François Deloncle

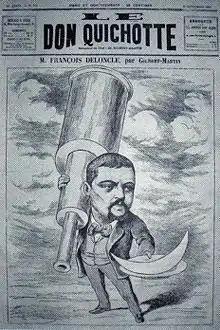
Cartoon of Deloncle and the Great Paris Exhibition Telescope of 1900

On 22 September 1889 Deloncle ran as Opportunist Republican candidate for the Castellane constituency of Basses-Alpes, and was elected in the first round by 2,391 votes out of 4,265.